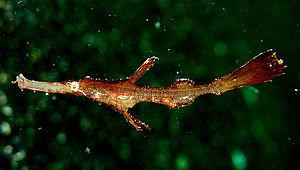
Le Poisson-fantôme robuste est un poisson téléostéen de la famille des Solenostomidae.